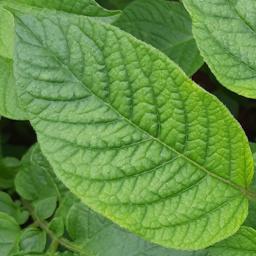
Etiqueta: Sana